Politics of the Philippines

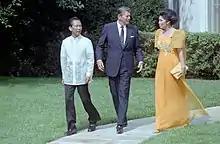
Philippine President Ferdinand Marcos, American President Ronald Reagan, and Imelda Marcos during a Philippine state visit to the United States

The influence of the Church in civil society dates back to the Spanish era, when the Church exercised considerable secular power. Despite the separation of Church and State that was established under American rule, the Church retained social influence among both elites and the wider population and a desire to promote its global values within the country. The Church provides a unifying moral framework that transcends class lines, linking the rich with the poor.